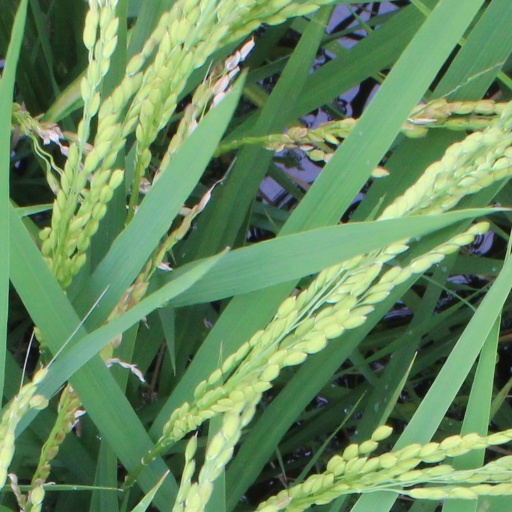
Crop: rice